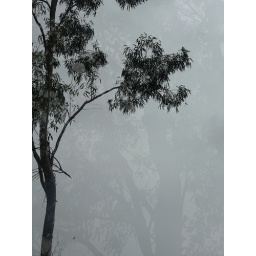
The use of reflections on glass make this tree look like it is in a misty forest